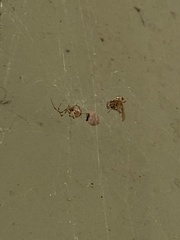
Species: Parasteatoda_tepidariorum